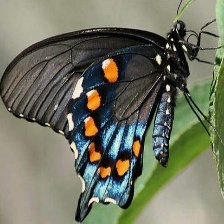
Species: PIPEVINE SWALLOW